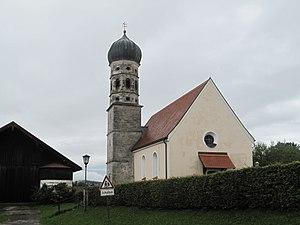
Spatzenhausen est une commune de Bavière, située dans l'arrondissement de Garmisch-Partenkirchen, dans le district de Haute-Bavière.